Valentino Rossi

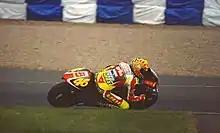
Valentino Rossi in action at the 1999 British Grand Prix. He would go on to win the race.

In the 1999 season, his second year in the 250cc class, Rossi became the sole rider of the official Aprilia Grand Prix Racing team, and dominated the championship. He took pole position in Malaysia but finished fifth in the race. He gained further points in Japan and went on to win the third round in Spain. Rossi had his second pole position of the season in France, but retired from the race. He bounced back with back-to-back wins in Italy and Catalunya. He finished second at the Dutch round, narrowly losing out to Capirossi. He then won the next three races from the British to the Czech Grands Prix.